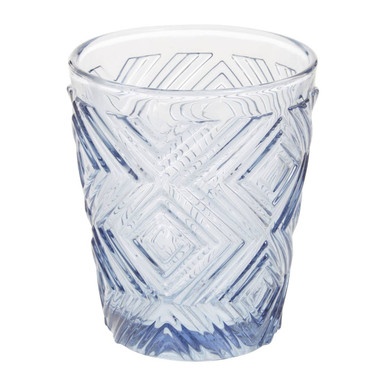
Fleur Set Of Four Embossed Blue Tumblers
These glass tumblers have a captivating blue hue that brings a touch of sophistication to any dining table. The diamond shaped embossed patterns not only add to the look but also improve the grip.
Brand: Orsina
Category: Home & Garden > Kitchen & Dining > Tableware > Drinkware > Tumblers